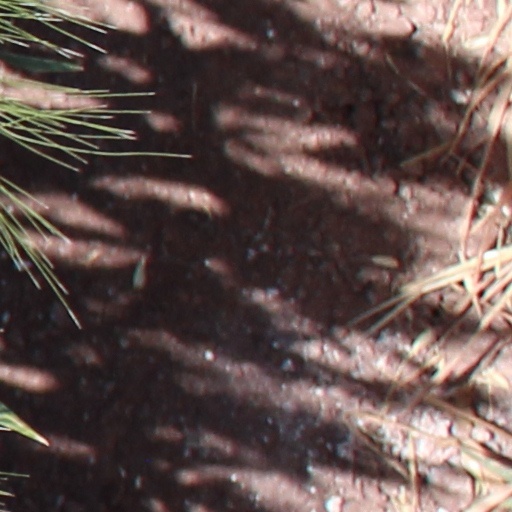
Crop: wheat